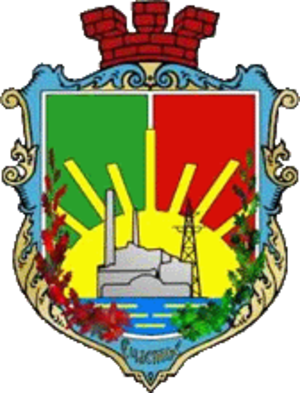
Chtchastia ou Stchastie est une ville de l'oblast de Louhansk, en Ukraine. Sa population s'élevait à 12 773 habitants en 2013.